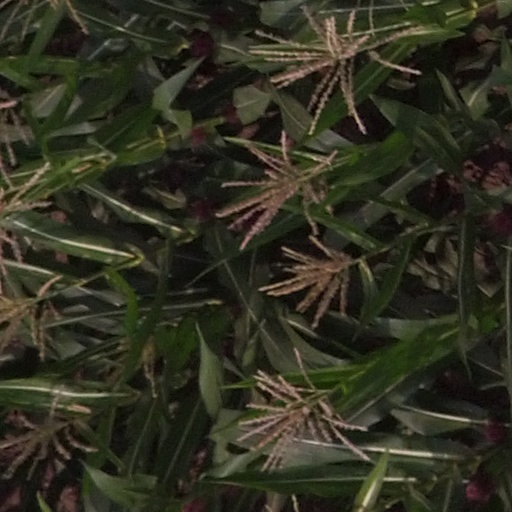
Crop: maize; corn